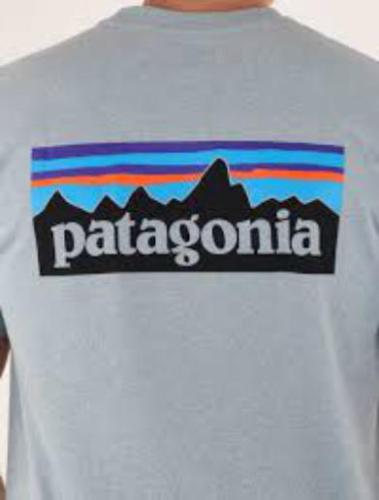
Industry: Clothes